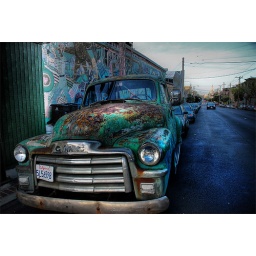
Just a funky, rusty old green truck I saw in the city.